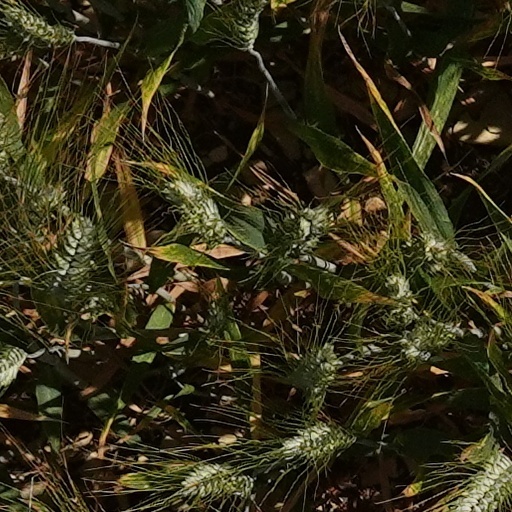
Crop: wheat